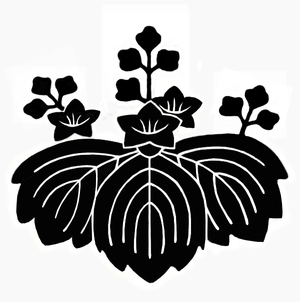
Itagaki Taisuke, est un homme politique japonais à la tête du Mouvement pour la liberté et les droits du peuple, qui finit par devenir le premier parti politique japonais.